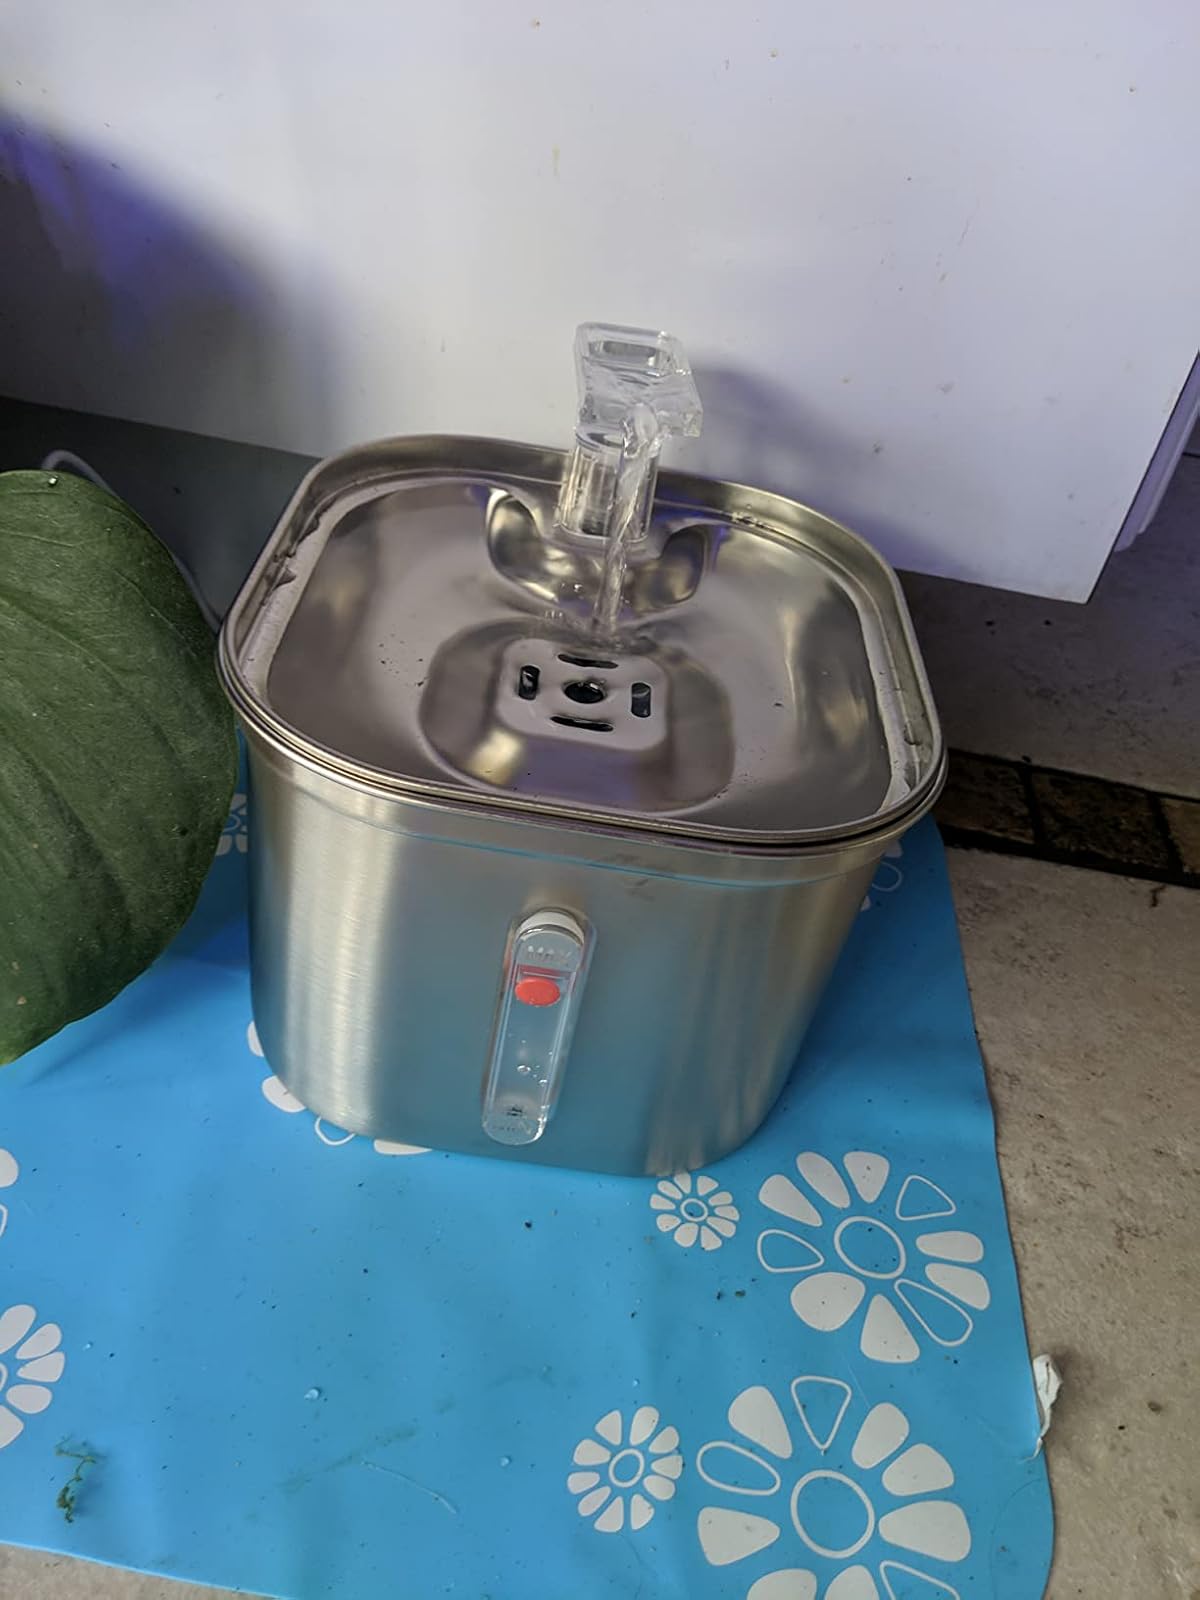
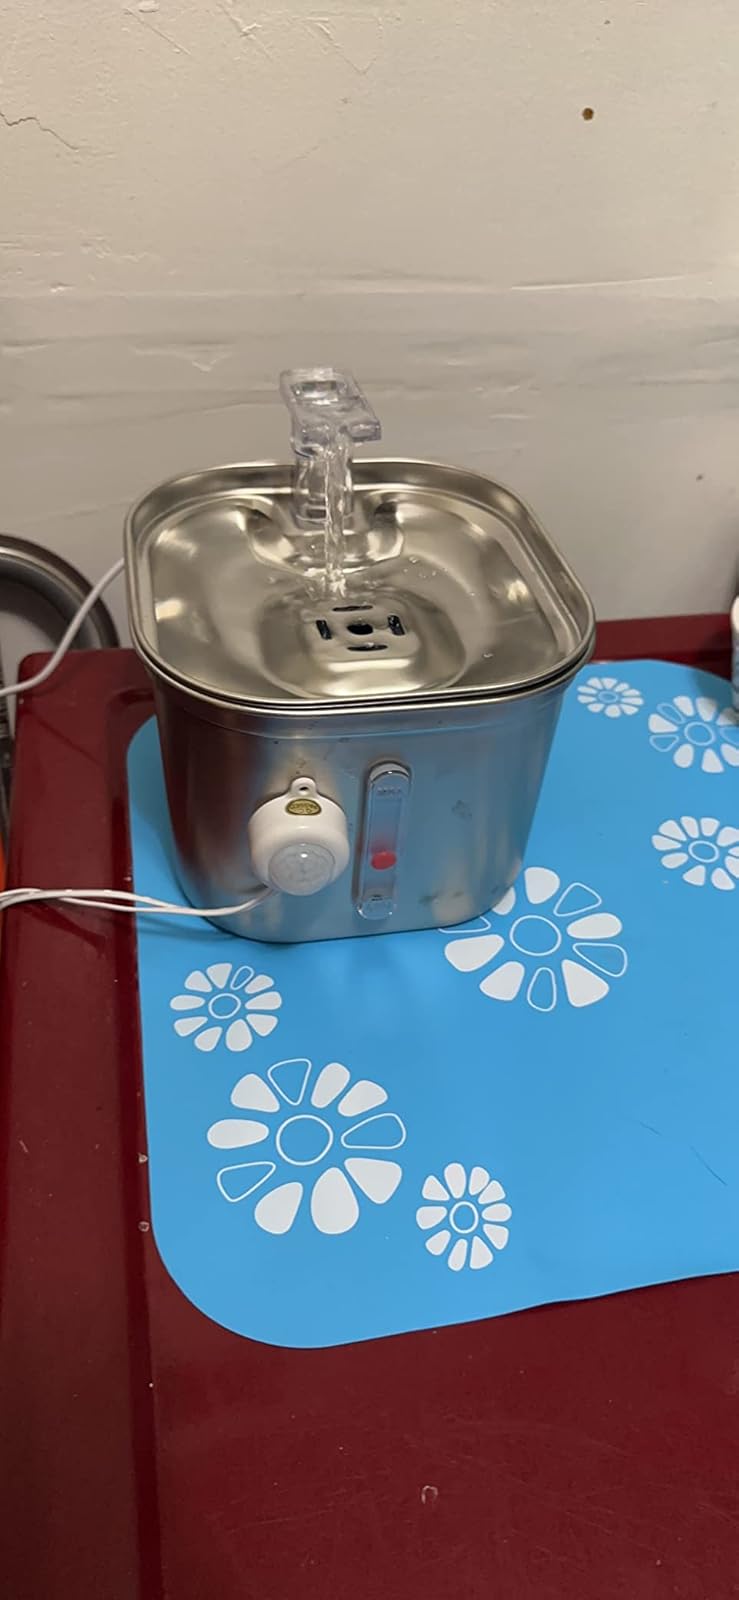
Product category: items_bowl
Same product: yes